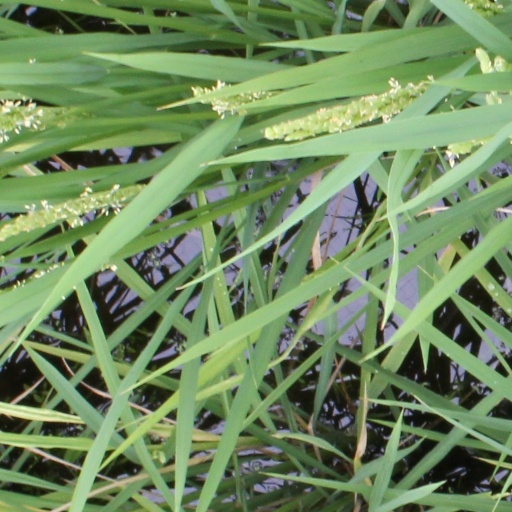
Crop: rice